Edgar de Normanville

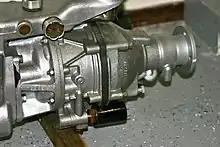
Laycock de Normanville overdrive unit

He designed an epicyclic four-speed gearbox produced by Humber during the 1930s but is best known for his epicyclic overdrive manufactured from the 1940s by Sheffield's Laycock Engineering. His design made it possible to shift instantly from overdrive to direct drive and back again without a break in the drive.